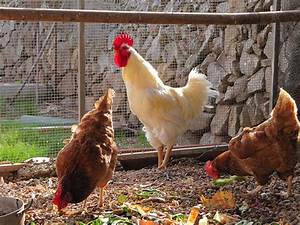
Label: chicken